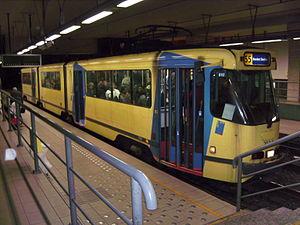
La ligne 55 du tramway de Bruxelles est une ligne de tramway mise en service le 9 juillet 1968, qui relie Da Vinci à Rogier. Elle roule désormais en soirée, ce qui offre grâce à la ligne 32 un passage toutes les 10 minutes sur le tronçon Da Vinci - Rogier. Elle emprunte entre Rogier et Gare du Nord, l'axe Nord-Sud. Elle est une des lignes les plus fréquentées du réseau et rencontre certains problèmes de capacités.